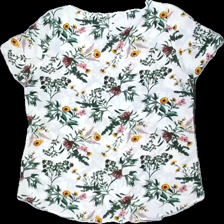
View: back
Type: T-shirt
Category: Ladies
Brand: Not in the list
Brand text on label: dress in
Colors: White, Green, Yellow, Pink, Grey, Red, Orange, Black
Material: 100% polyester
Pattern: Floral print
Cut: C-collar
Size: 42
Season: All
Stains: Minor
Damage: små smuts fläckar
Damage location: top center
Price range: <50
Recommended usage: Reuse
Description: t-shirt med blommigt mönster